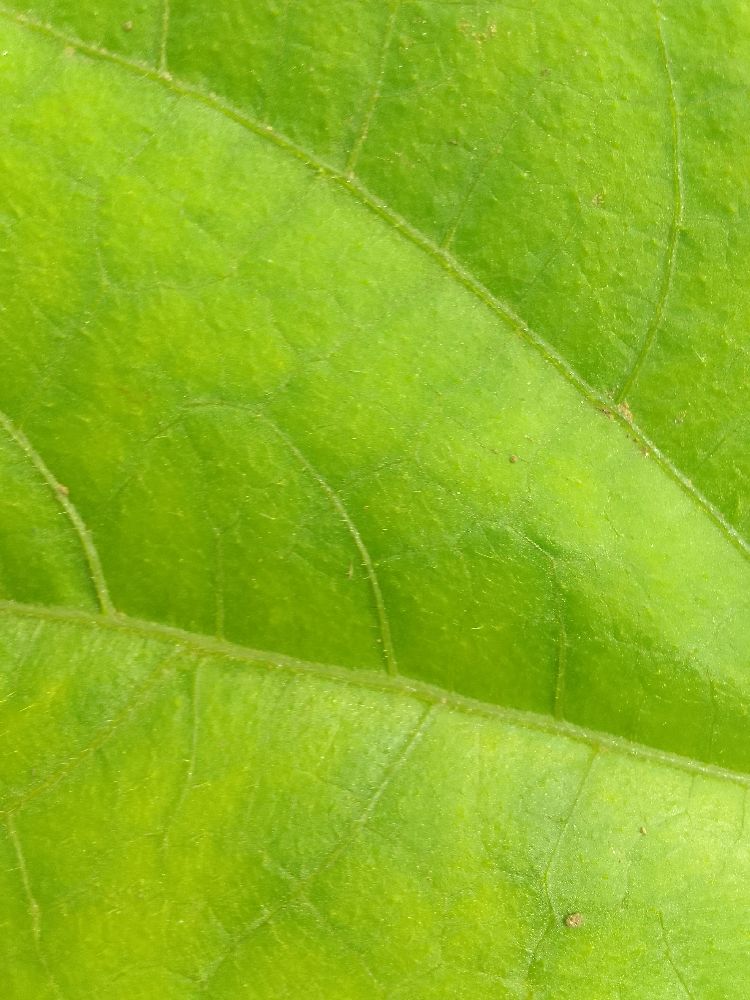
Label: healthy